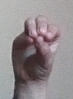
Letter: ha